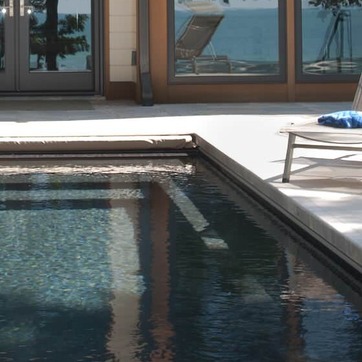
Material: water